New England Holocaust Memorial

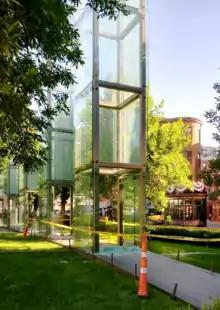
The June 2017 vandalism of the New England Holocaust Memorial.

The Boston memorial as well as the United States Holocaust Memorial Museum in Washington, D.C., was targeted for destruction in a 2002 white supremacist terror plot by a neo-Nazi and his white supremacist girlfriend. In the 2002 federal trial, the jury convicted both defendants on all counts.